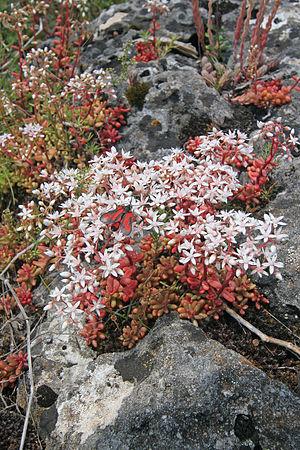
Plants in Gorges du Tarn Camera location44°